Hungry Horse

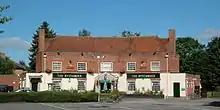
The Bystander Hungry Horse pub, Wootton, Oxfordshire

Hungry Horse is a chain of 246 pub restaurants in England, Wales and Scotland which is owned by Greene King. It was first established in 1995 and promotes itself as offering low cost meals for families and groups.